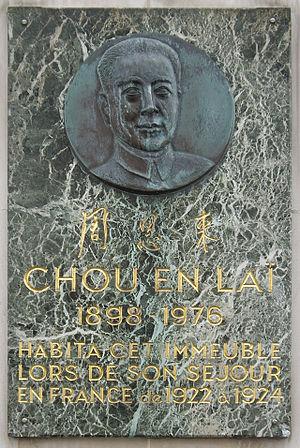
Plaque commémorative, 17 rue Godefroy, Paris 13e. «
La rue Godefroy est une voie située dans le quartier de la Salpêtrière du 13ᵉ arrondissement de Paris.
Zhou Enlai, né le 5 mars 1898 et mort le 8 janvier 1976, est le premier Premier ministre de la république populaire de Chine en poste à partir d'octobre 1949 jusqu'à sa mort, sous les ordres de Mao Zedong. Il a joué un rôle dans la consolidation du contrôle du pouvoir du Parti communiste chinois, a mis en place une politique étrangère et a développé l'économie de la république populaire de Chine.